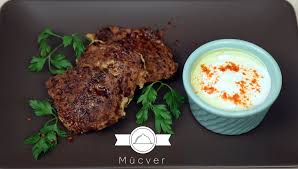
Yemek: mucver